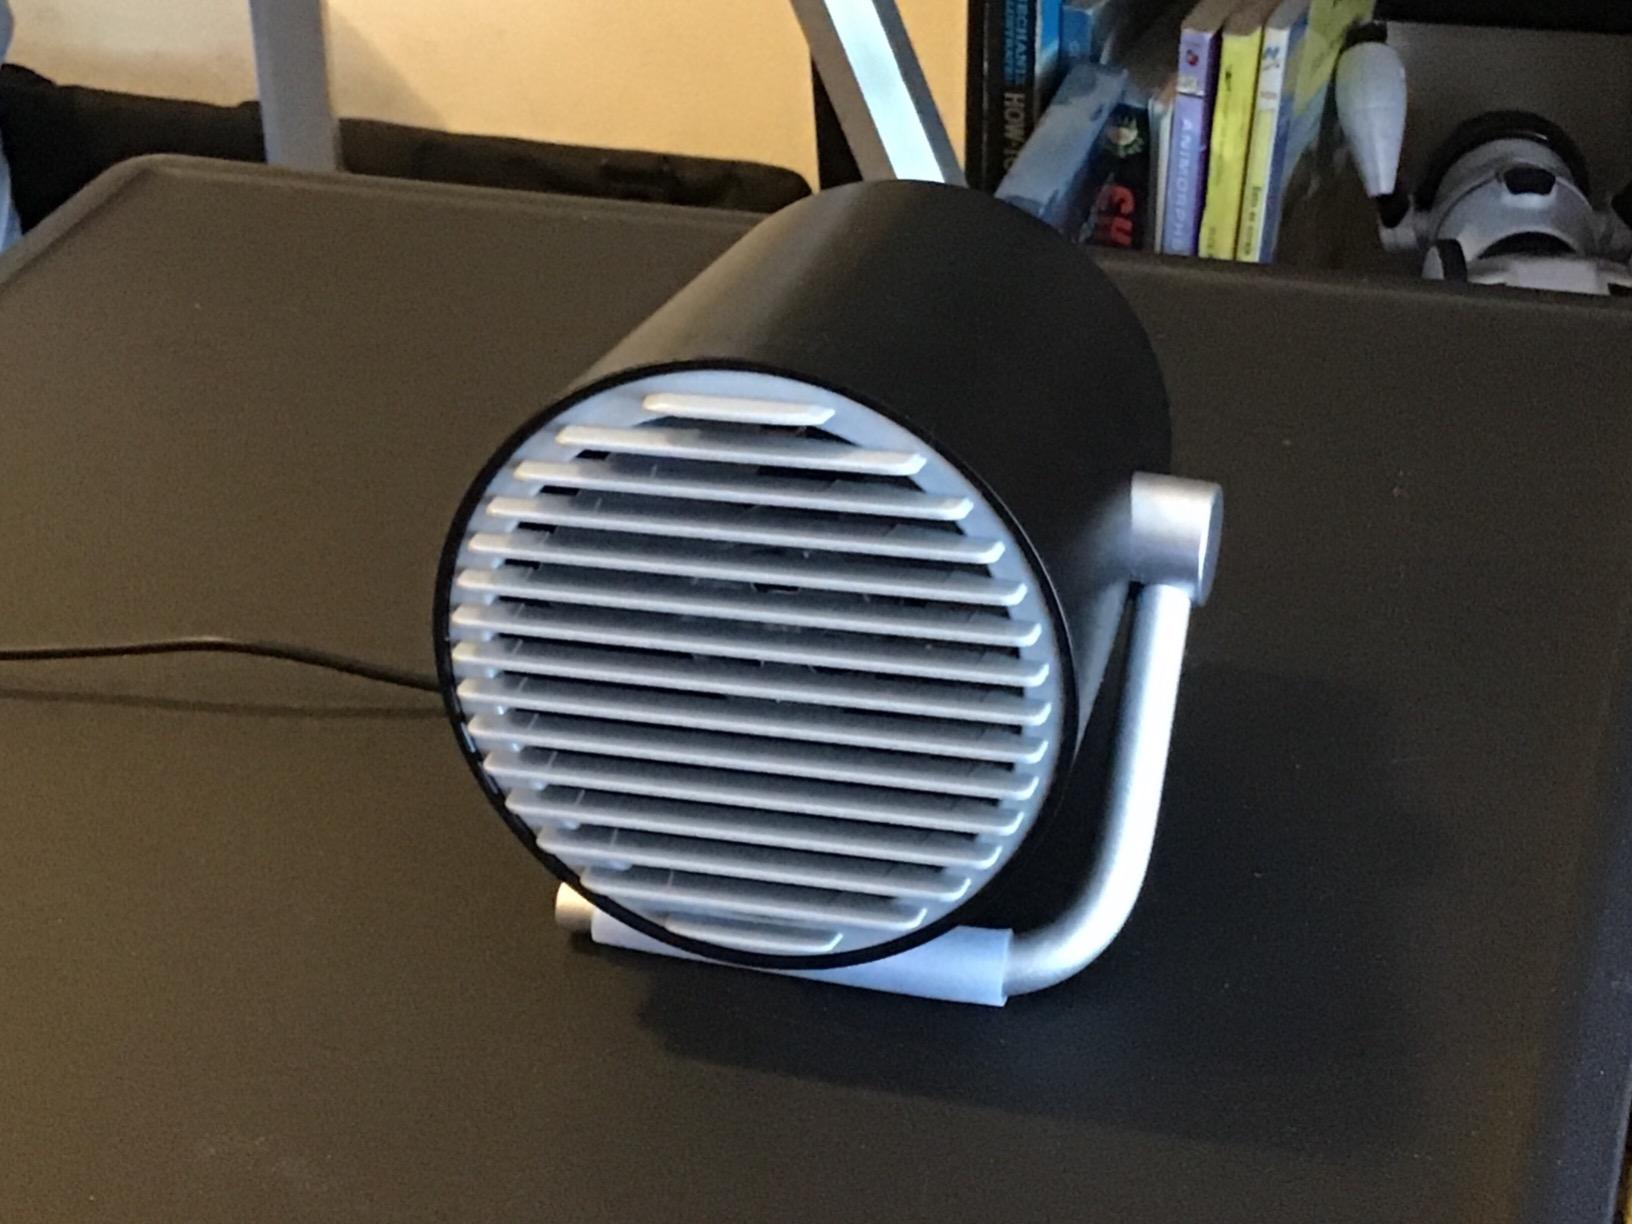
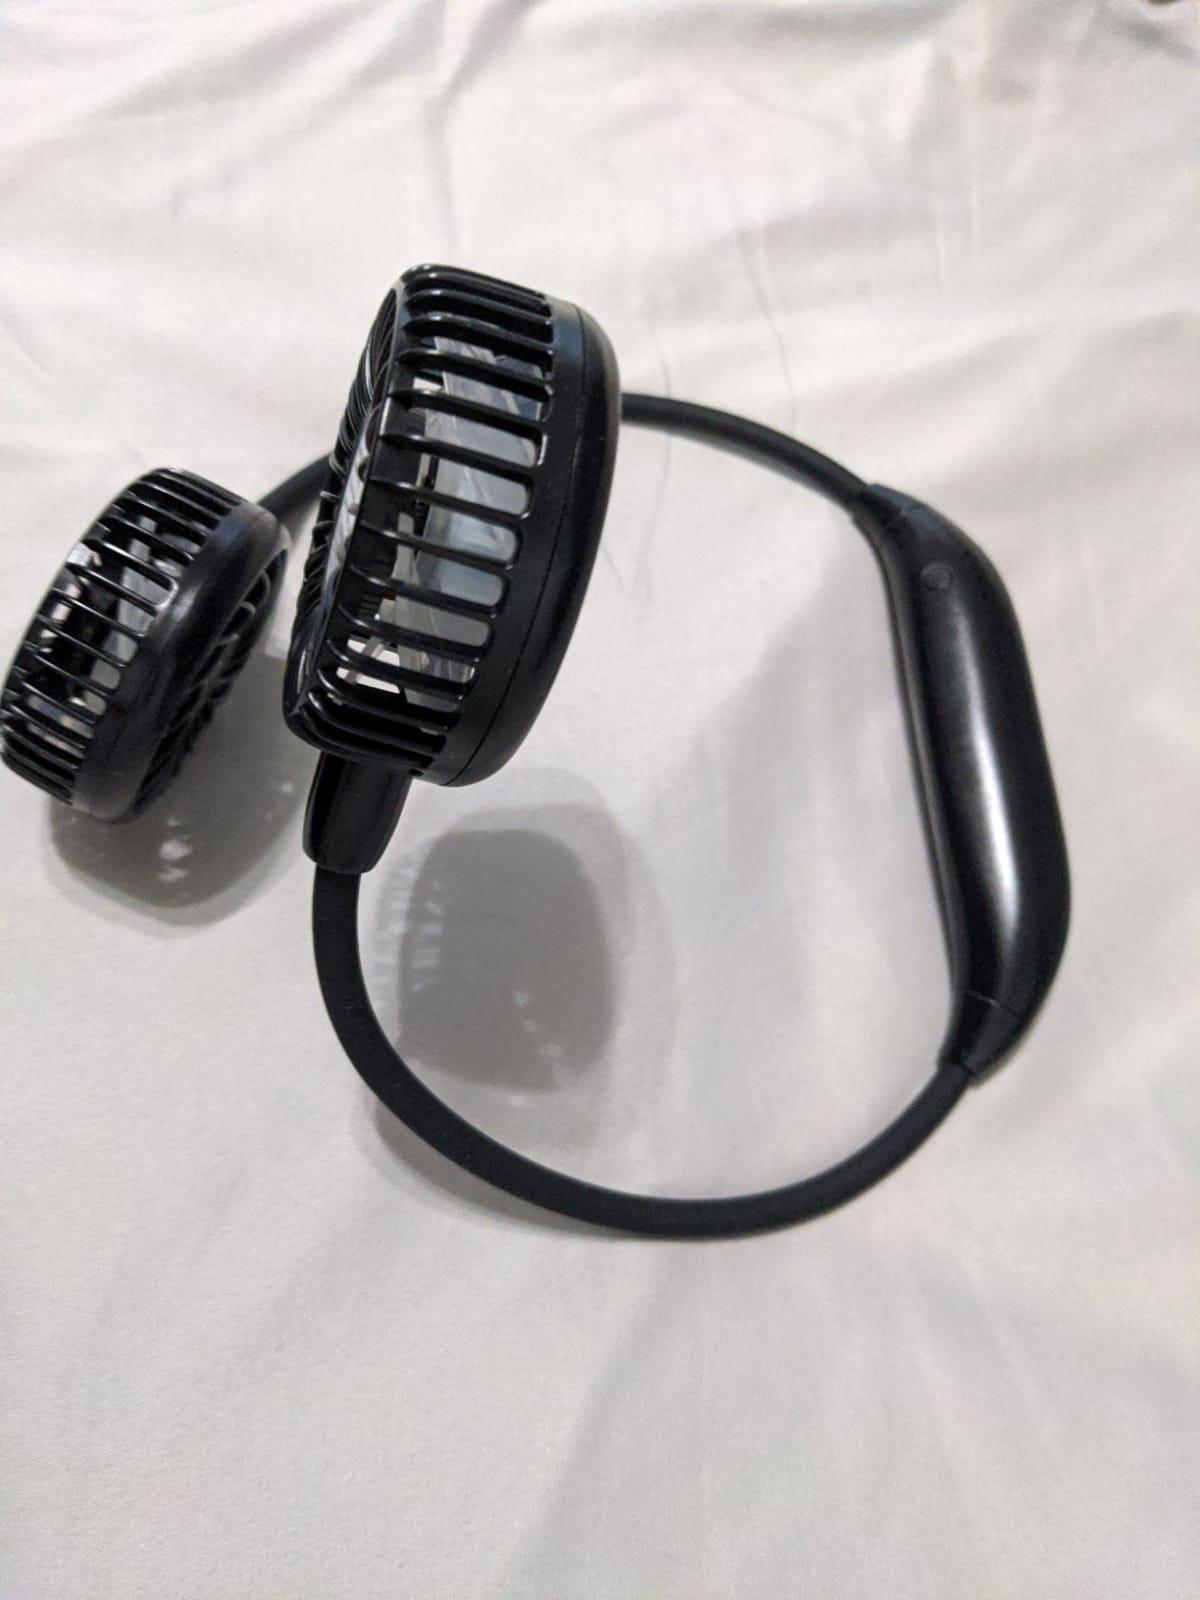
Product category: fan
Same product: no